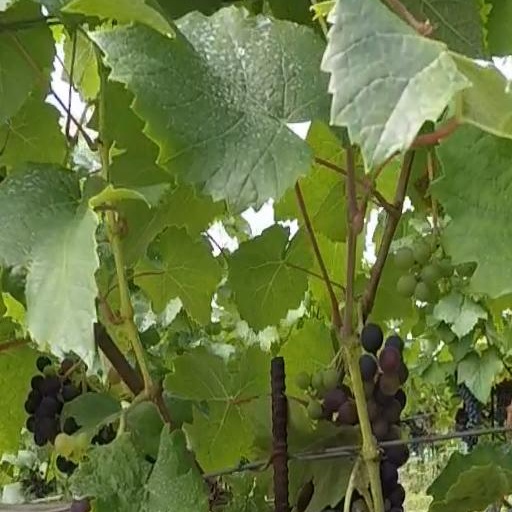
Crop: grape